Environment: real
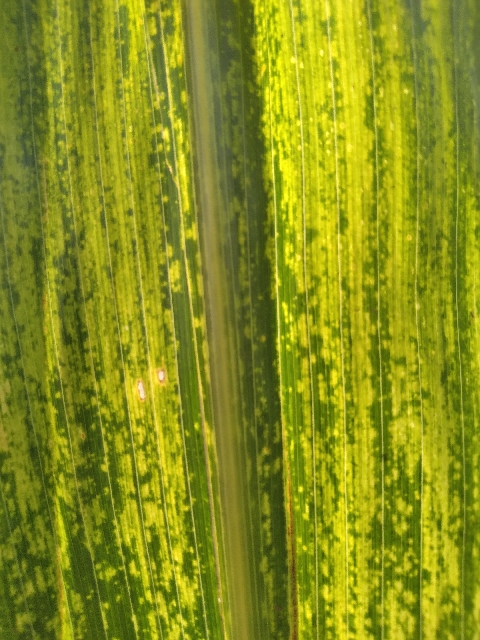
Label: lethal_necrosis